Biosphere reserves of the Philippines

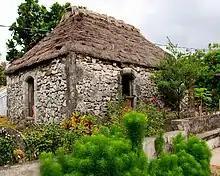
An old coral-stone house in Batanes, a UNESCO tentative site.

Middle of 2008, all the documents were ready except for the Batanes dossier. UNESCO set early 2010 as the deadline for the dossier for site inscription, however, the local officials of Batanes failed to make a dossier, and thus, the site was officially taken out from referred status. Due to this, the nomination reverted to zero. This failure led the Heritage Conservation Society to focus on the nomination of Davao Oriental's Mount Hamiguitan Range Wildlife Sanctuary, which became a UNESCO World Heritage Site in 2014. In September 2008, the Philippines participated in the "Workshop for the World Heritage property of Lumbini, the birthplace of Lord Buddha" held in Nepal. In 2009, the boundaries of Tubbataha Reefs Natural Park was expanded.